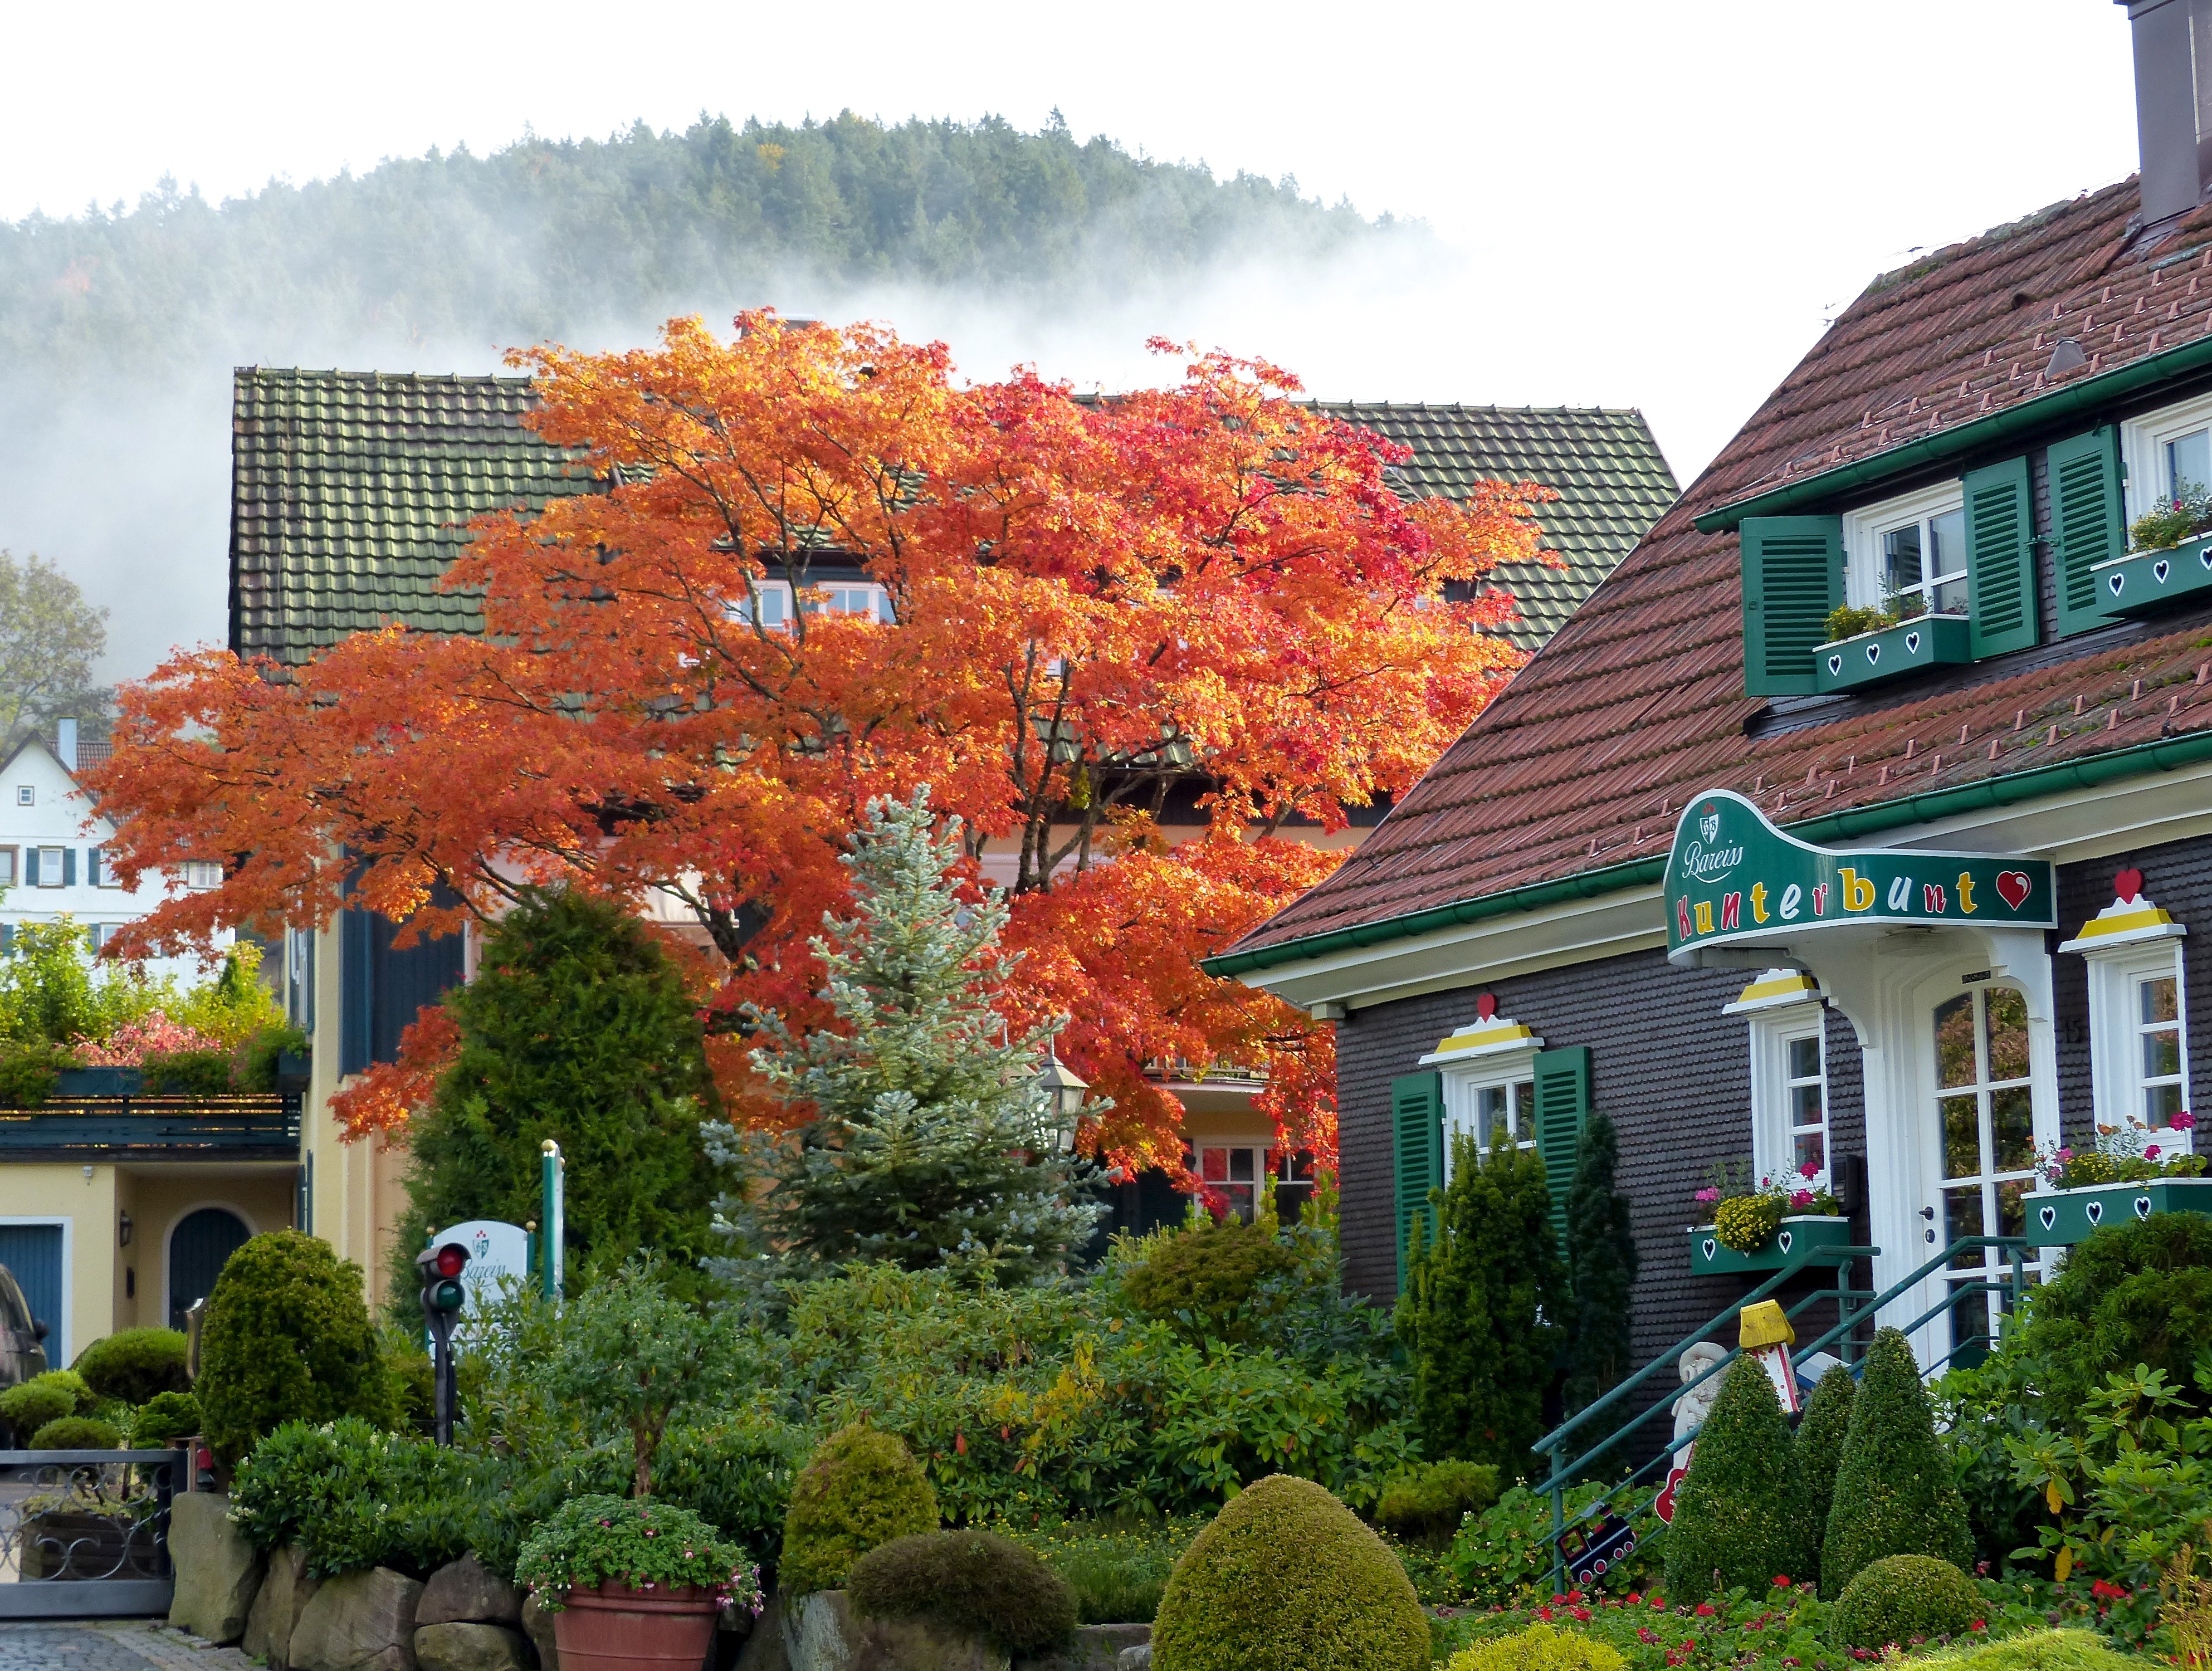
landscape, tree, forest, plant, hiking, fall, flower, home, travel, foliage, europe, autumn, black, garden, season, trees, leaves, hotel, shrub, germany, schwarzwald, estate, baiersbronn, mitteltal, bareiss, neighbourhood, residential area, woody plant